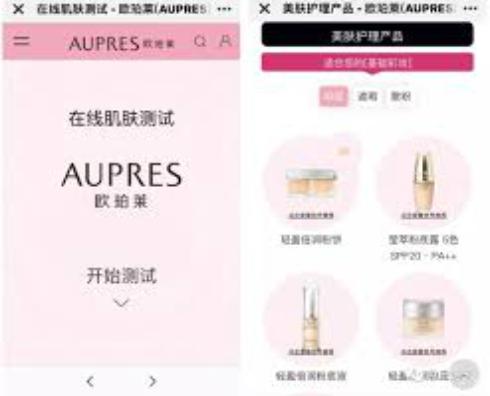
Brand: AUPRES
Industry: Necessities